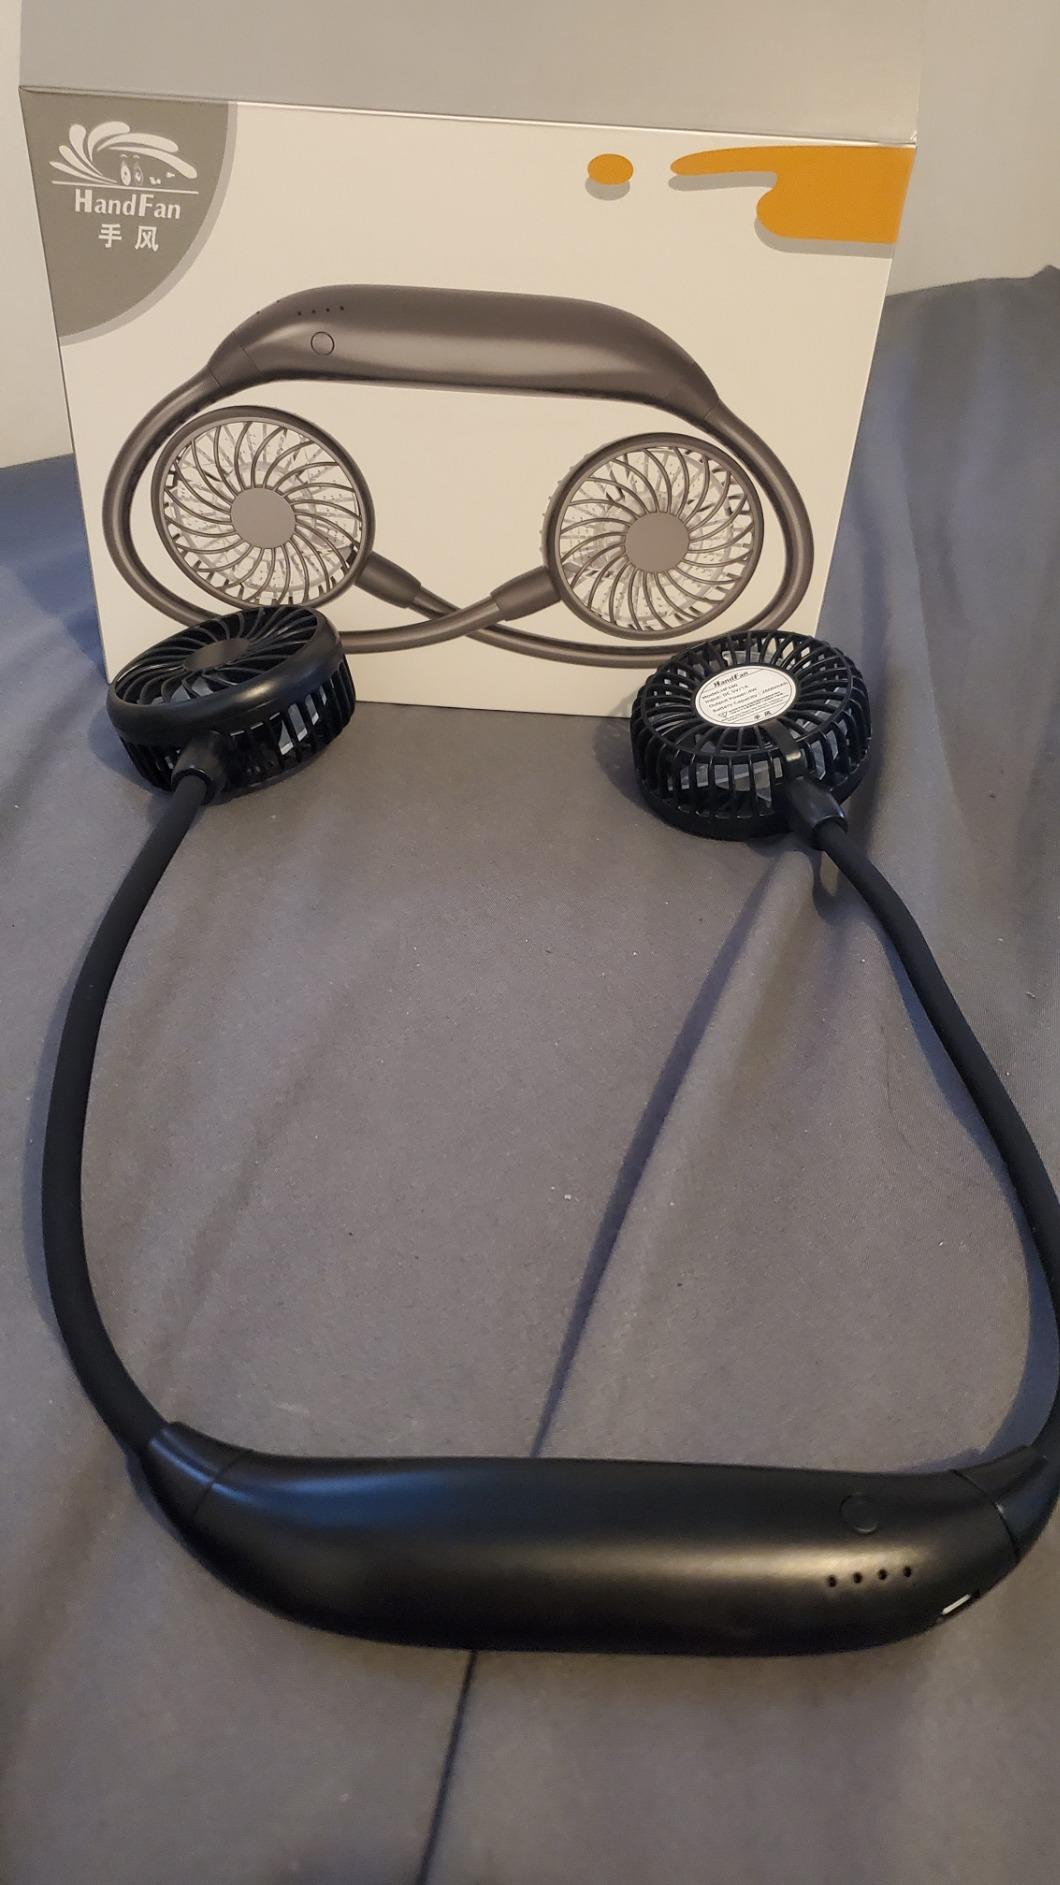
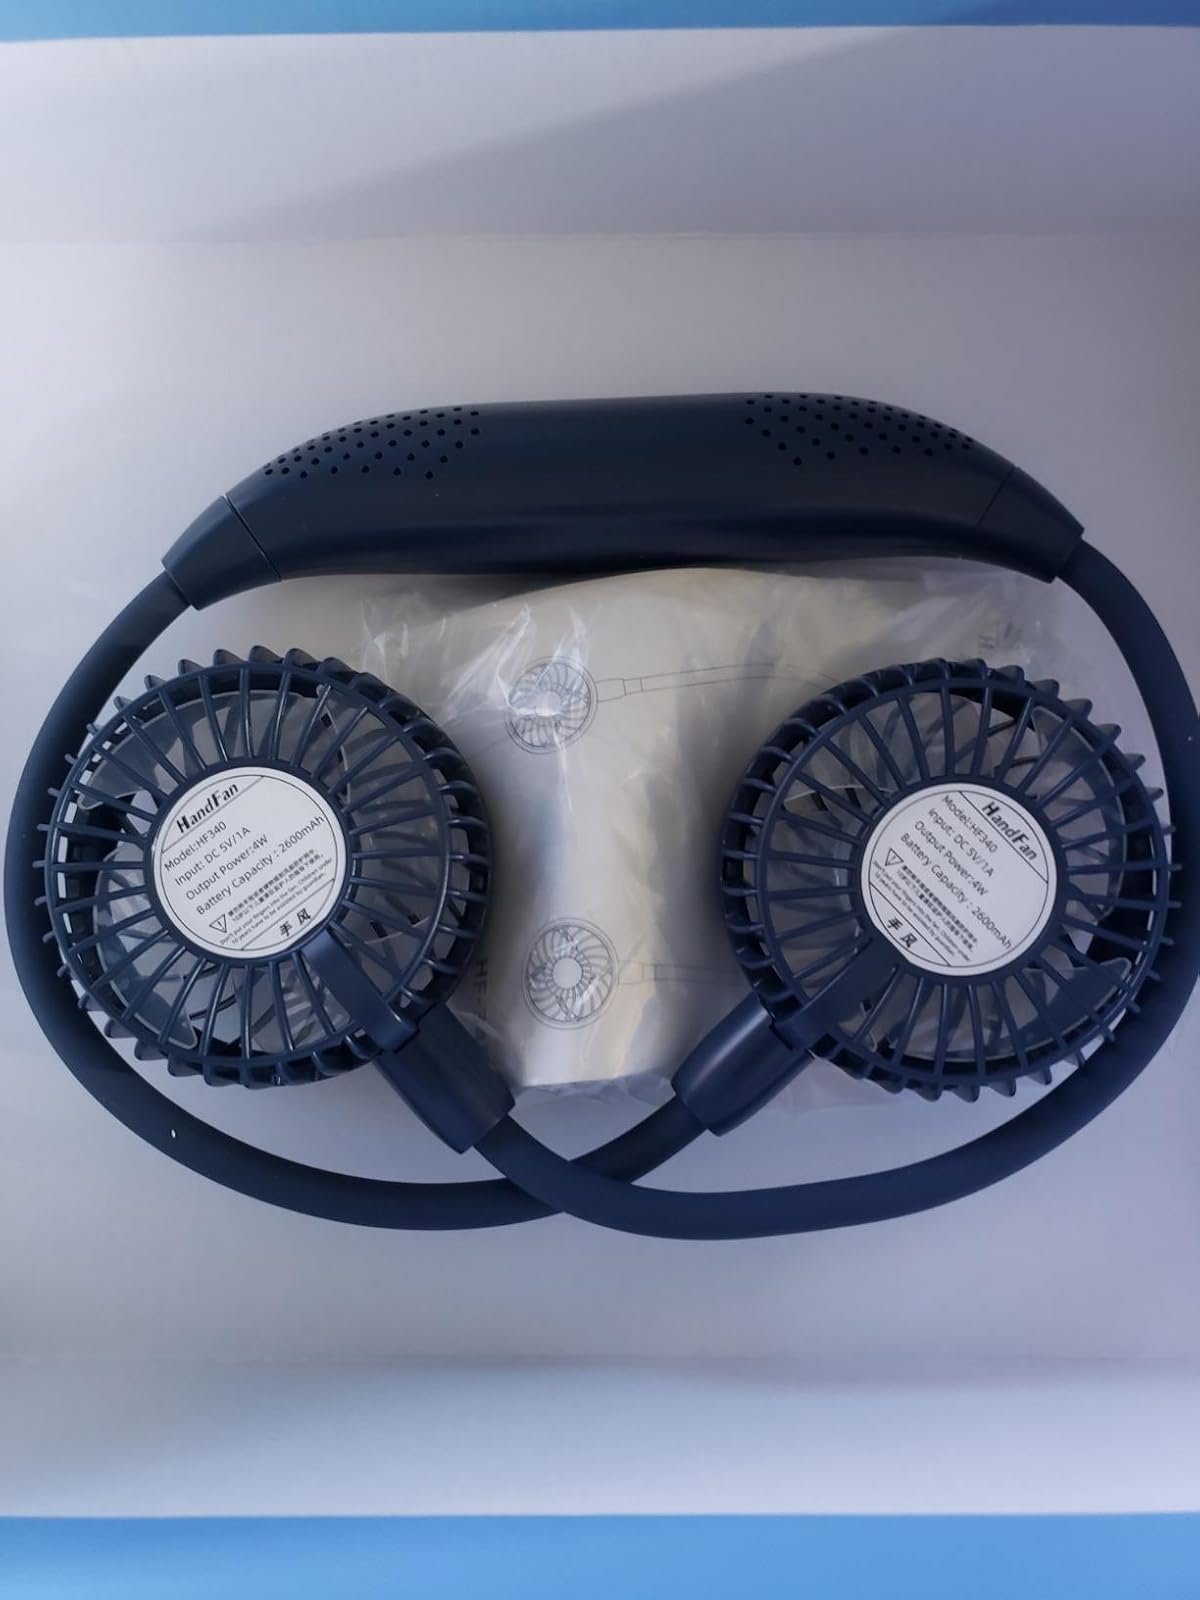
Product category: fan
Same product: no